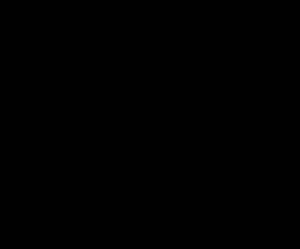
Pyrazinamid
Pyrazinamids kemiske struktur
Pyrazinamid er et indholdsstof i lægemidler mod tuberkulose, der for det meste forårsages af bakterien mycobacterium tuberculosis. Pyrazinamid hæmmer formentlig dannelsen af mykolsyre, der indgår i mycobacterium tuberculosis' cellevæg, hvilket fører til, at cellevæggen opbygges forkert, og bakterierne dør. Pyrazinamid virker kun i et surt miljø og har pH-optimum med 5,6. Stoffet virker kun på mycobacterium tuberculosis, da andre mykobakterier er resistente.